Justin Lonwijk

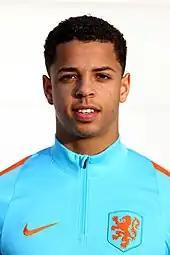
Lonwijk with Netherlands U18 in 2017

Justin Antonius Lonwijk (born 21 December 1999) is a professional footballer who plays as a midfielder for Ukrainian side Dynamo Kyiv. Born in the Netherlands, he represents the Suriname national team.